Haim Farhi

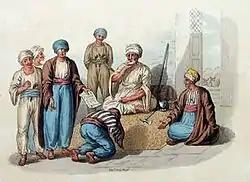
"Jezzar Pacha Condemning a Criminal". Farhi is pictured standing with paper in hand.

Haim Farhi was born to a respected and ancient Jewish family in Damascus. His father Saul had established a banking business that flourished to the extent that it expanded to control Syria's finances, banking and foreign trade for nearly a century. Together with other family members, Farhi worked as a financial agent in the Damascus district. Contemporary sources often mention the family as being the "real rulers of Syria".